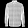
Label: Shirt